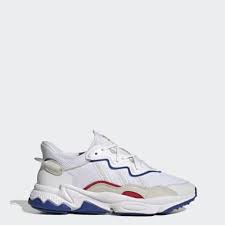
Label: Sneaker